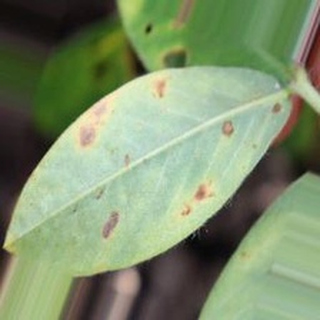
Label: groundnut_early_leaf_spot